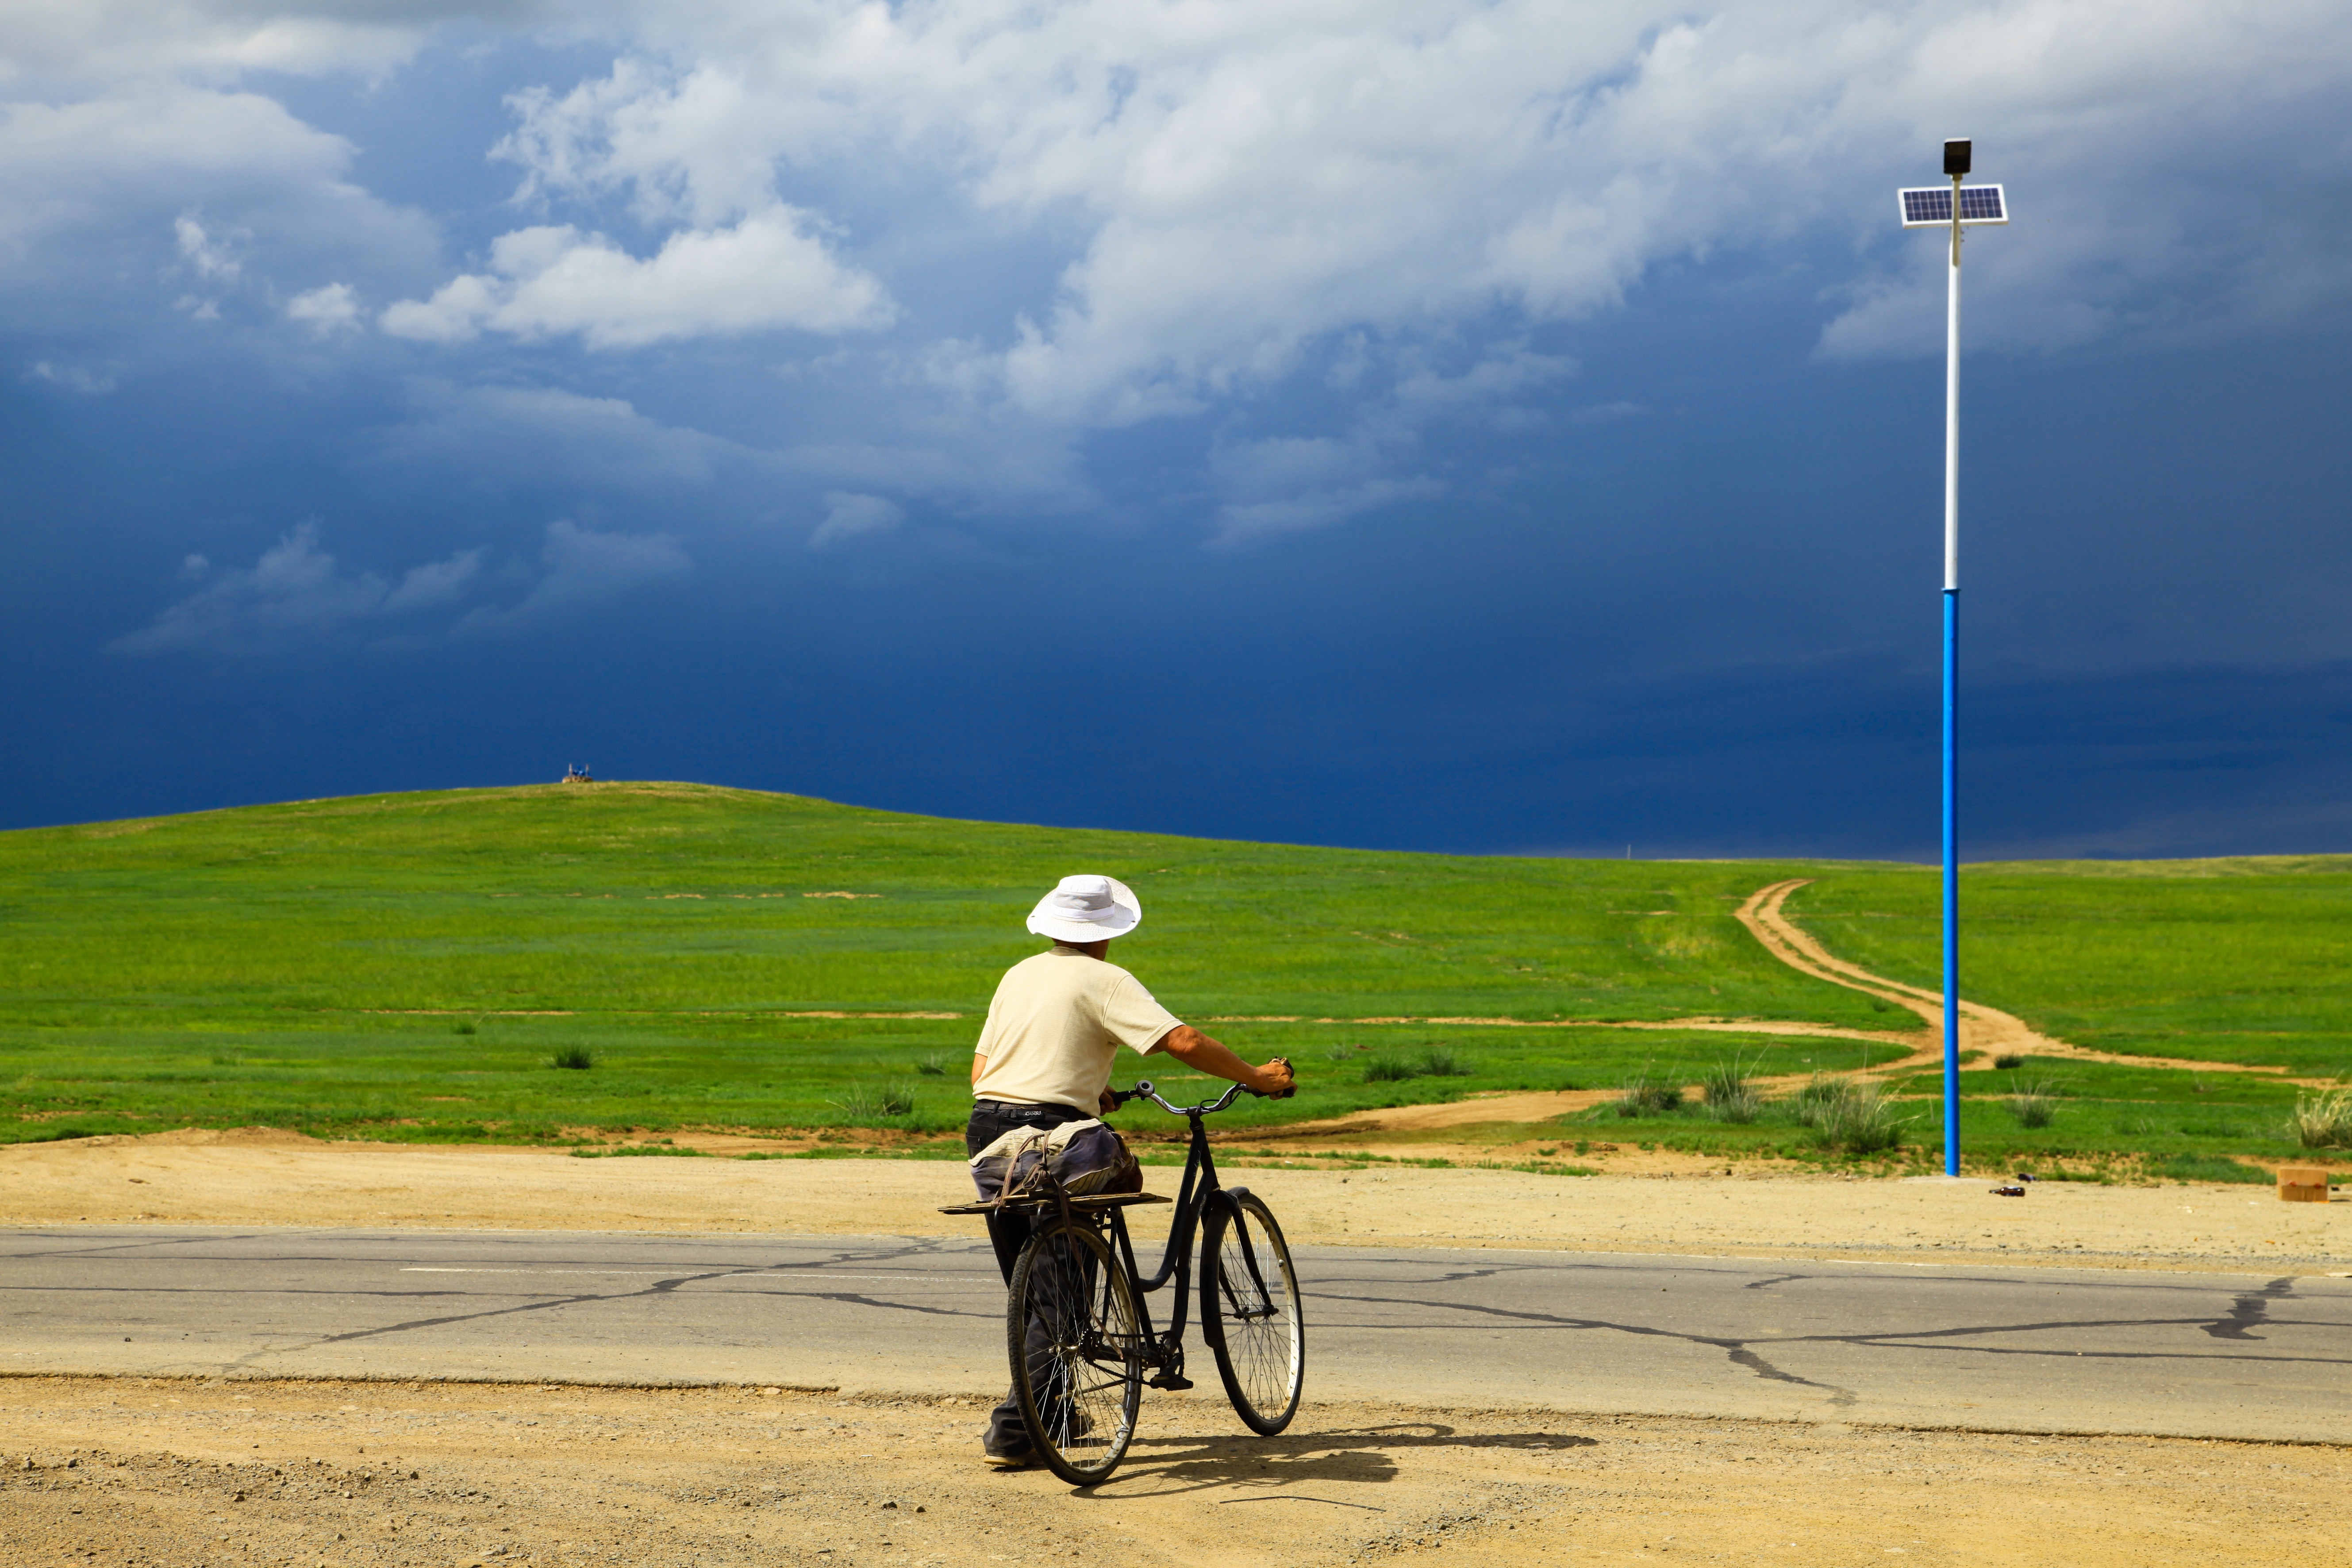
landscape, sea, horizon, mountain, cloud, hill, wind, bicycle, mountain range, vehicle, sports equipment, mountain bike, cycling, sports, rural area, atmosphere of earth, mountainous landforms